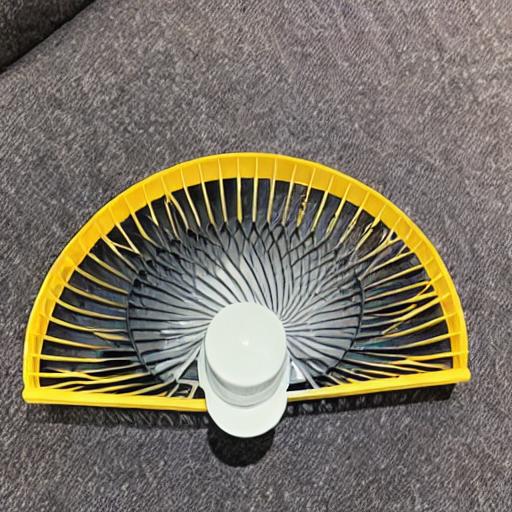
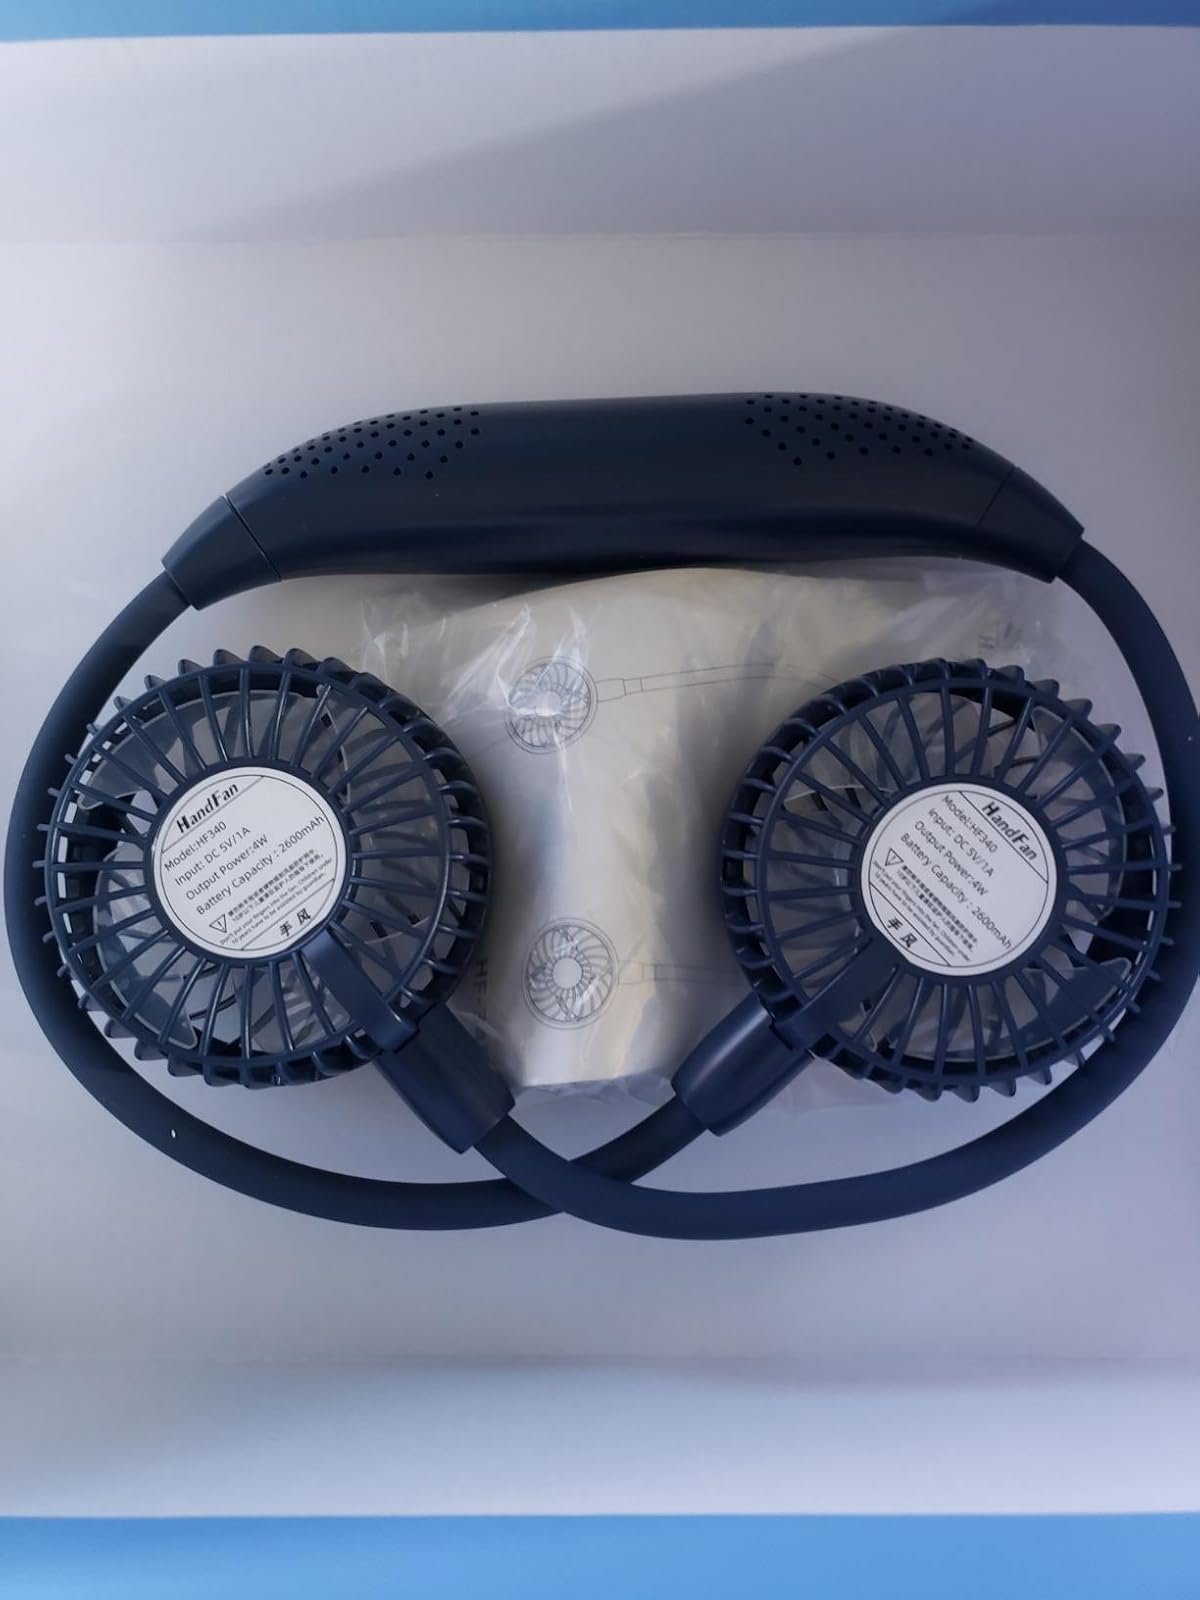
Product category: fan
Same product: no